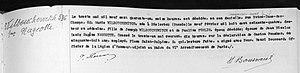
1941.05.30 - Paris 06 - Acte de décès de Marie Wilbouchewitch épouse Nageotte
Marie Nageotte-Wilbouchewitch, née le 9 février 1864 à Białystok à l'époque, en Pologne depuis 1919 et morte le 30 mai 1941 à Paris, est la première femme à avoir terminé l'internat de médecine.